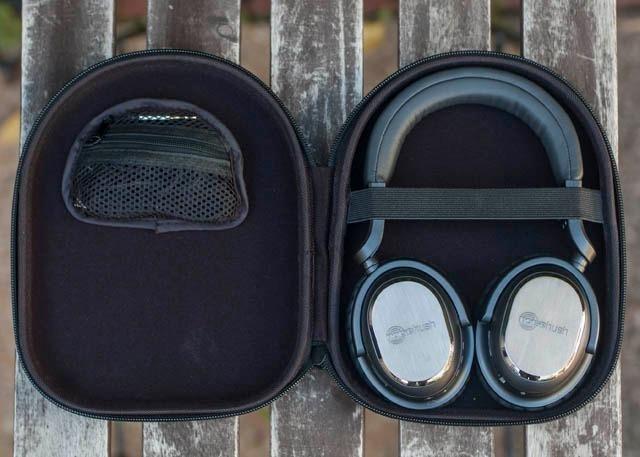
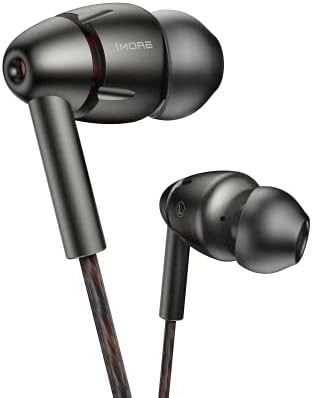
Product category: headphones
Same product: no